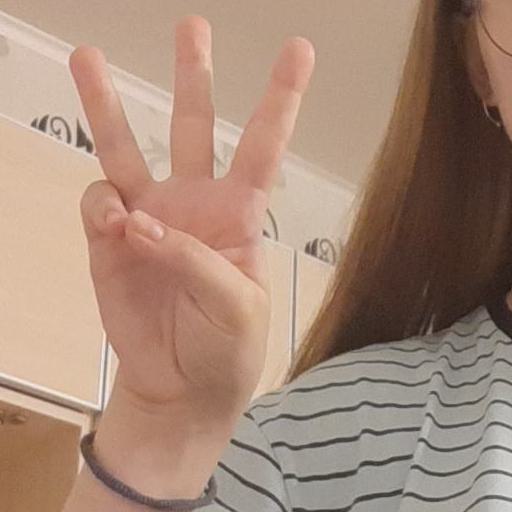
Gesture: three